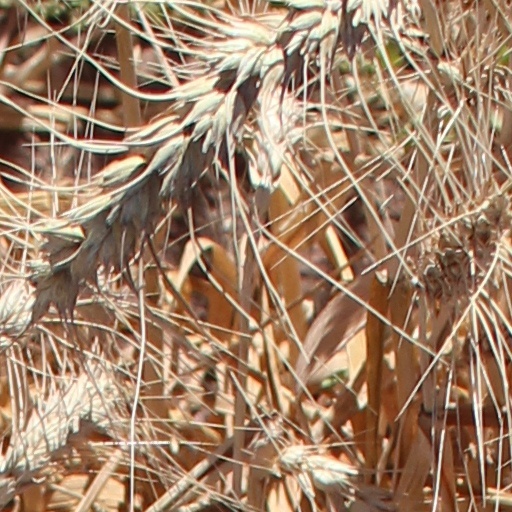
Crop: wheat